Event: Nepal Earthquake
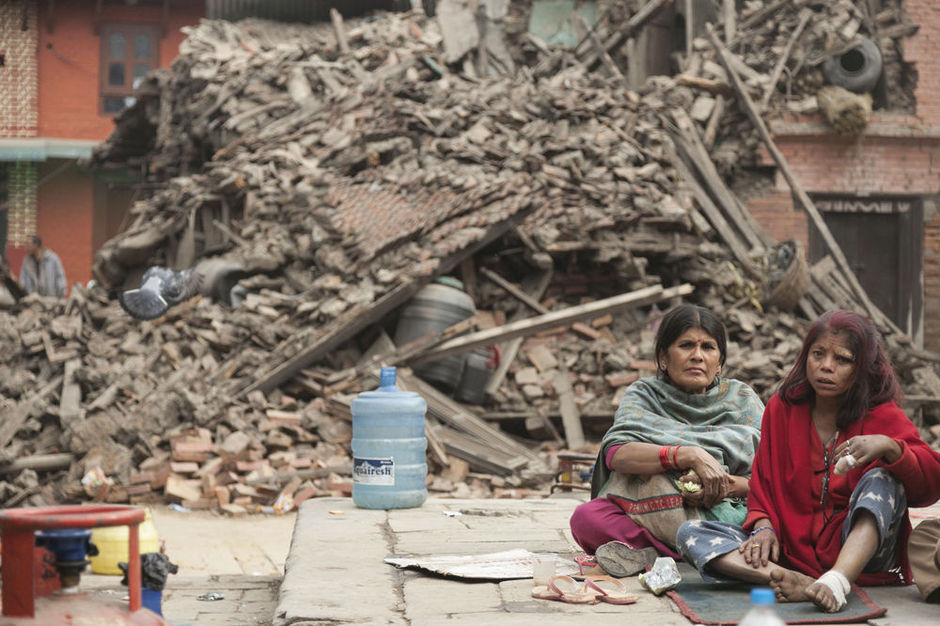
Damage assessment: damage